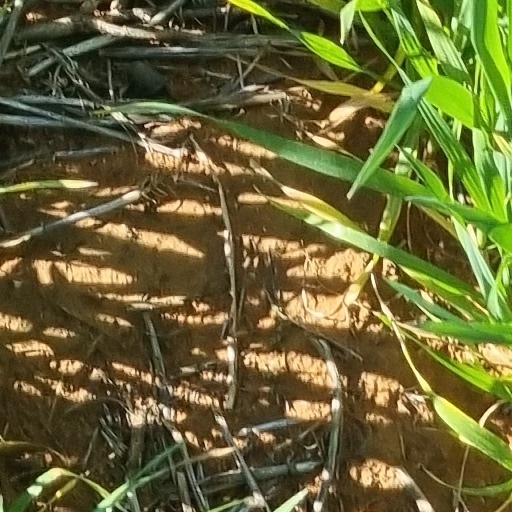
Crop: wheat